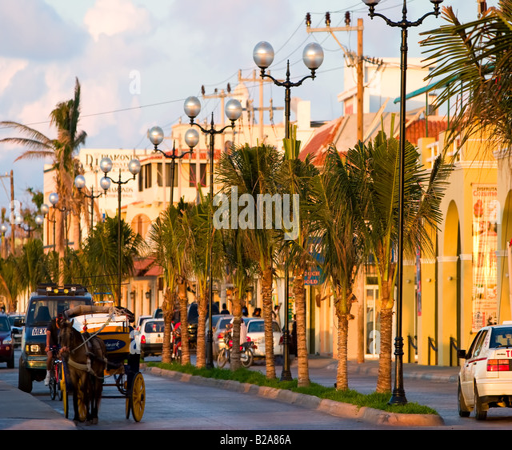
the streets as the sun sets on a warm december day